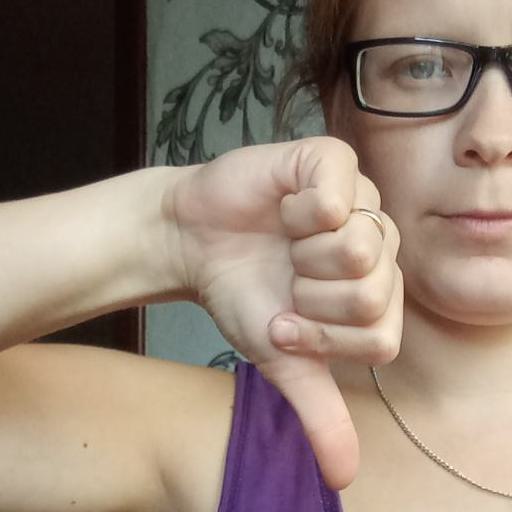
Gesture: dislike